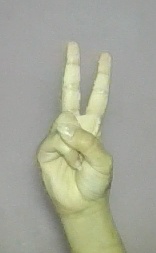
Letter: taa